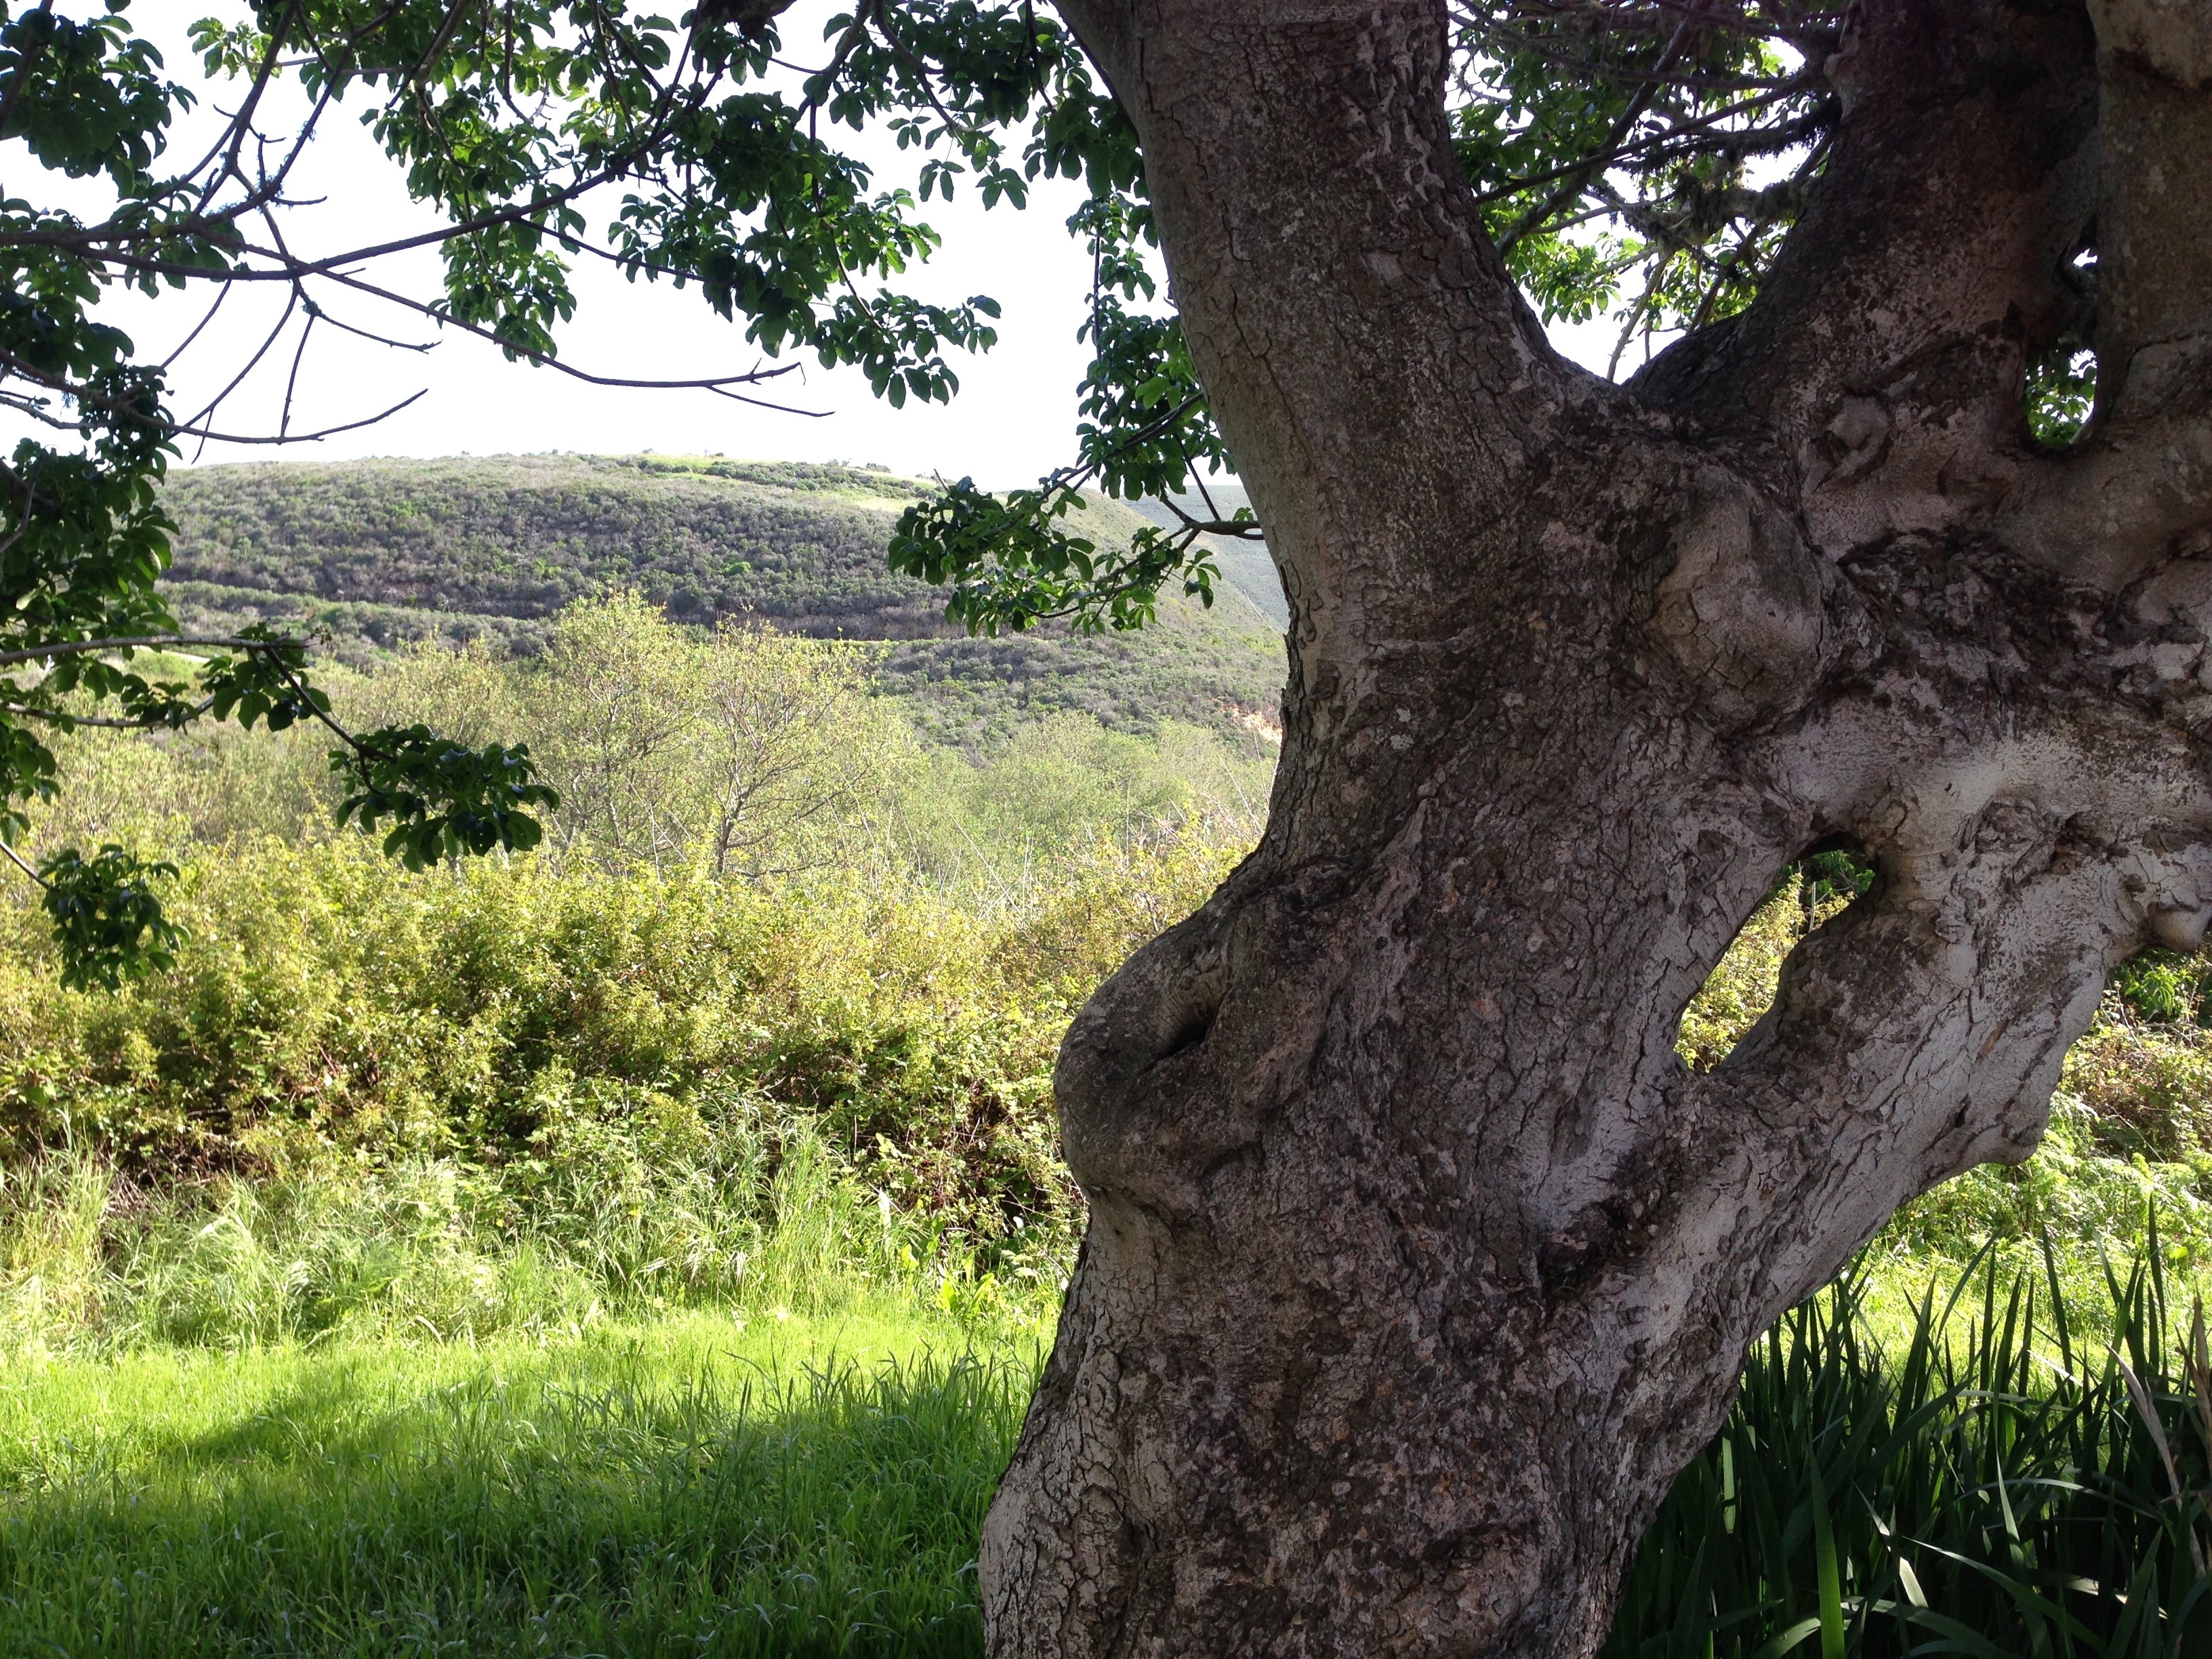
tree, grass, branch, plant, leaf, flower, trunk, green, soil, botany, garden, flora, shrub, oak, woodland, ecosystem, californiastateparks, californianativeplants, montanadeorostatepark, aesculuscalifornica, buckkeye, flowering plant, woody plant, land plant